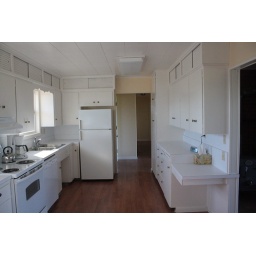
The kitchen has over 16 feet of countertop. New sink and faucet. New electric stove. New countertops. Dishwasher and fridge included.